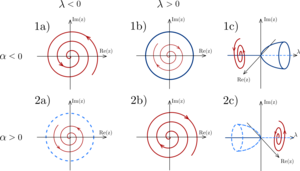
Dans la théorie des bifurcations, une bifurcation de Hopf ou de Poincaré–Andronov–Hopf, des noms de Henri Poincaré, Eberhard Hopf, et Aleksandr Andronov, est une bifurcation locale dans laquelle un point fixe d'un système dynamique perd sa stabilité tandis qu'une paire de valeurs propres complexes conjuguées de la linéarisation autour du point fixe franchissent l'axe imaginaire du plan complexe.
En mathématiques, dans l'étude des systèmes dynamiques, on appelle cycle limite, ou cycle-limite sur un plan ou une variété bidimensionnelle une trajectoire fermée dans l'espace des phases, telle qu'au moins une autre trajectoire spirale à l'intérieur lorsque le temps tend vers.